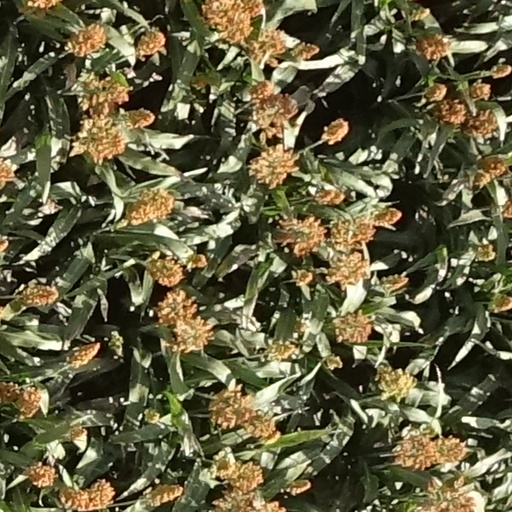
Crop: sorghum